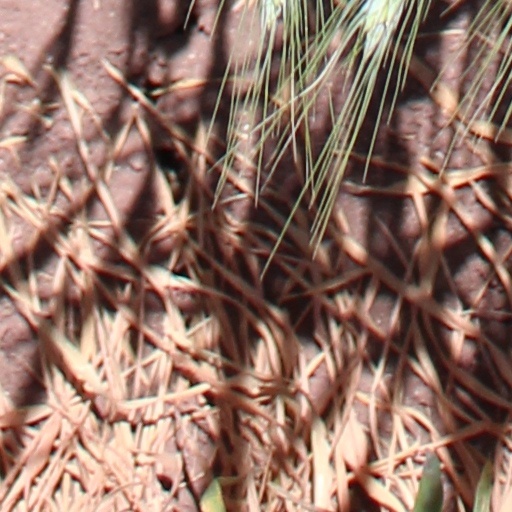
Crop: wheat